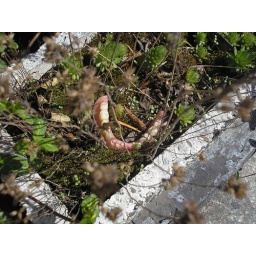
Found these on my parents garden. Maybe the rest of the corpse is still under my flower bed ;)